Grumman F4F Wildcat

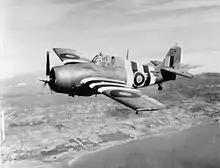
A Fleet Air Arm Wildcat in 1944, showing "invasion stripes"

Even before the Wildcat had been purchased by the U.S. Navy, the French Navy Aeronavale and the Royal Navy Fleet Air Arm (FAA) had ordered the Wildcat, with their own configurations, via the Anglo-French Purchasing Board.